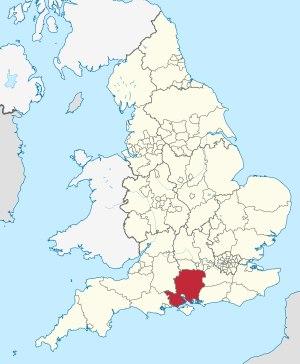
Voici la liste des paroisses civiles du comté cérémoniel du Hampshire, en Angleterre.